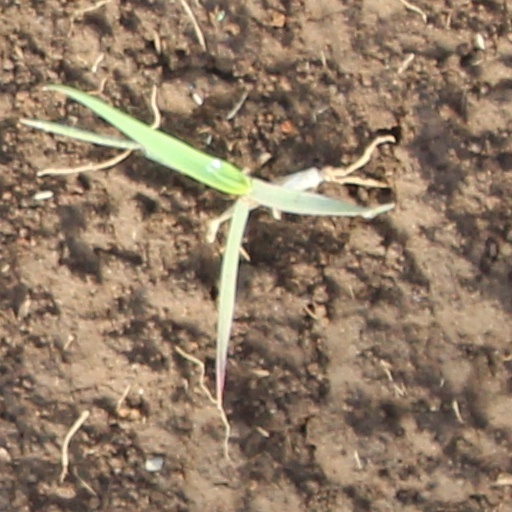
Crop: wheat